Messe brève no. 7 (Gounod)

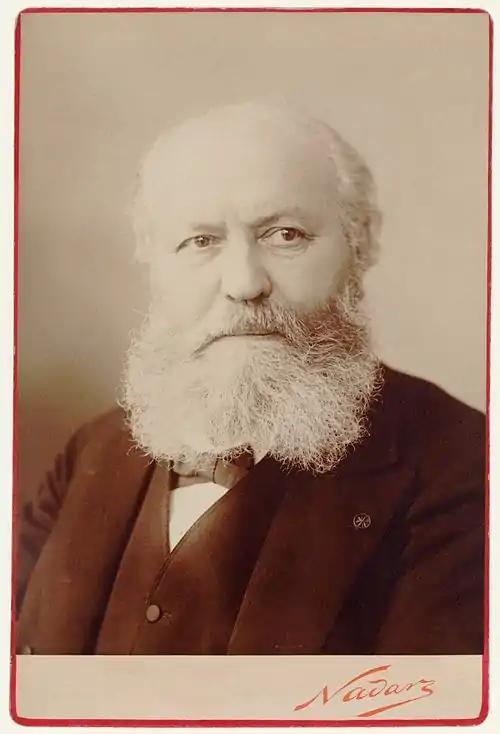
The composer in 1890

Messe brève no. 7 is a missa brevis in C major by Charles Gounod, composed in 1877 for two vocal parts and organ, and expanded in 1890 to four choir parts and organ. It is subtitled "in C aux chapelles".